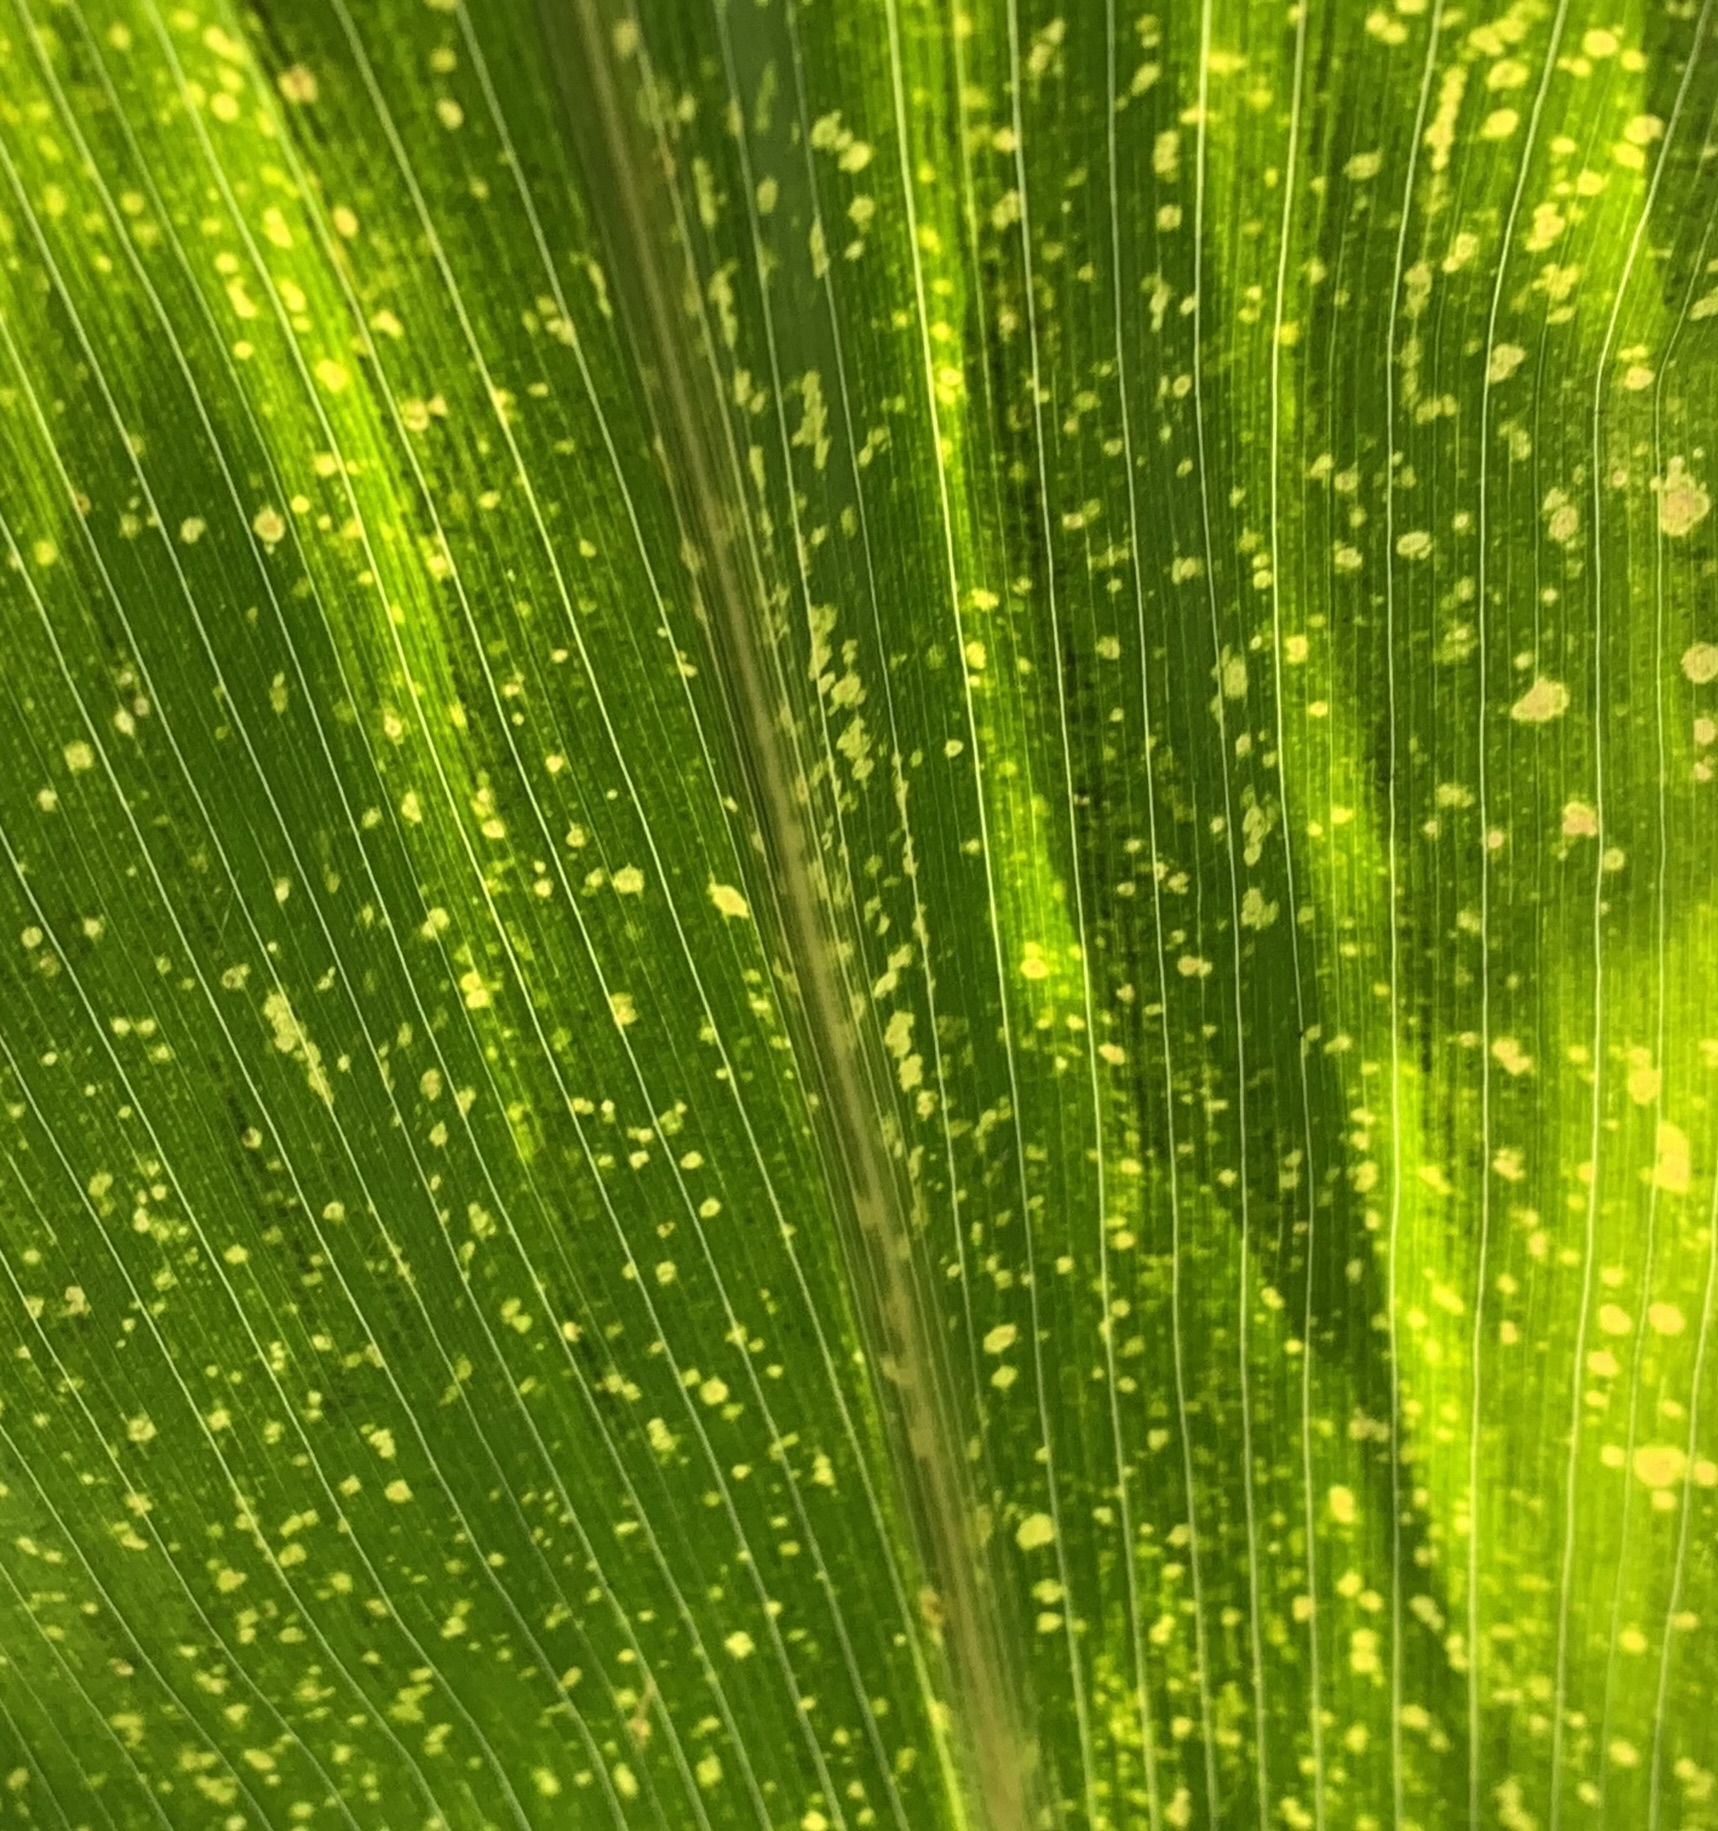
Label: MLN